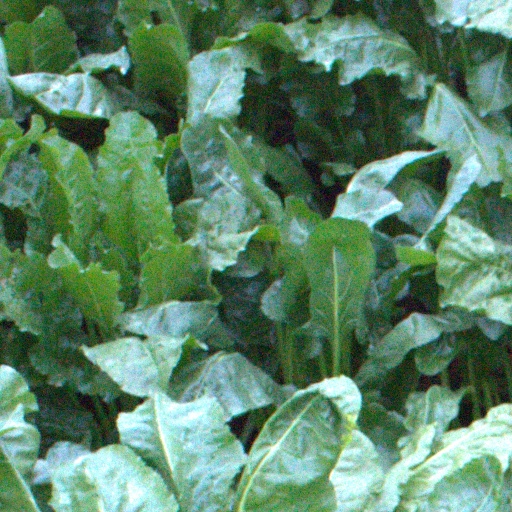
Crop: sugar beet